Texas Film Commission

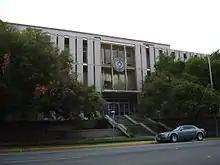
State Insurance Building, the headquarters of the commission

The Texas Film Commission is a state agency of Texas, under the oversight of the Governor of Texas. Its headquarters are in Suite 3.410 in the Texas Insurance Building in Downtown Austin.